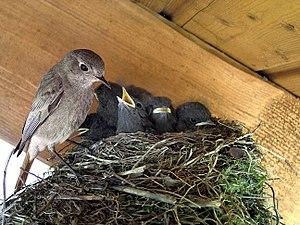
Le nid désigne généralement la structure construite par les oiseaux pour fournir un premier abri à leur progéniture. Les nids sont généralement fabriqués à partir de matériaux organiques tels que brindilles, herbes, mousses ou feuilles, parfois garnis de plumes. Certains oiseaux, comme le faucon pèlerin, peuvent utiliser le nid abandonné d'autres espèces, d'autres comme le coucou, pondent dans la couvée d'une autre espèce. Quelques espèces de martinets fabriquent des nids de salive improprement dits « nids d'hirondelles », comestibles.
Les oiseaux, encore appelés dinosaures aviens, sont une classe d'animaux vertébrés caractérisée par la bipédie, la disposition des ailes et un bec sans dents.
Le Rougequeue noir est une espèce de petits passereaux partiellement migratrice très répandue, de la famille des Muscicapidés. On l'appelle également rossignol des murailles ou queue rousse.